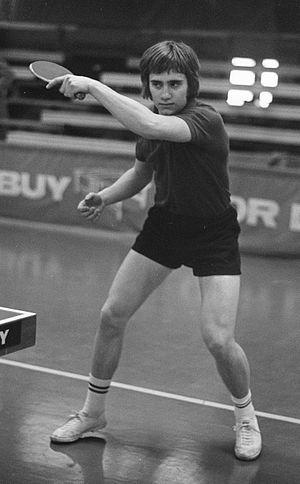
Stellan Bengtsson est un joueur de tennis de table suédois.